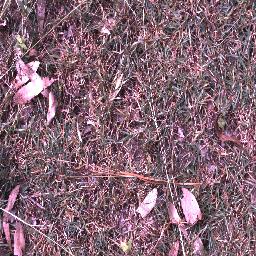
Label: negative